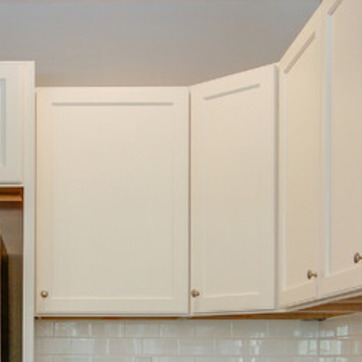
Material: wood